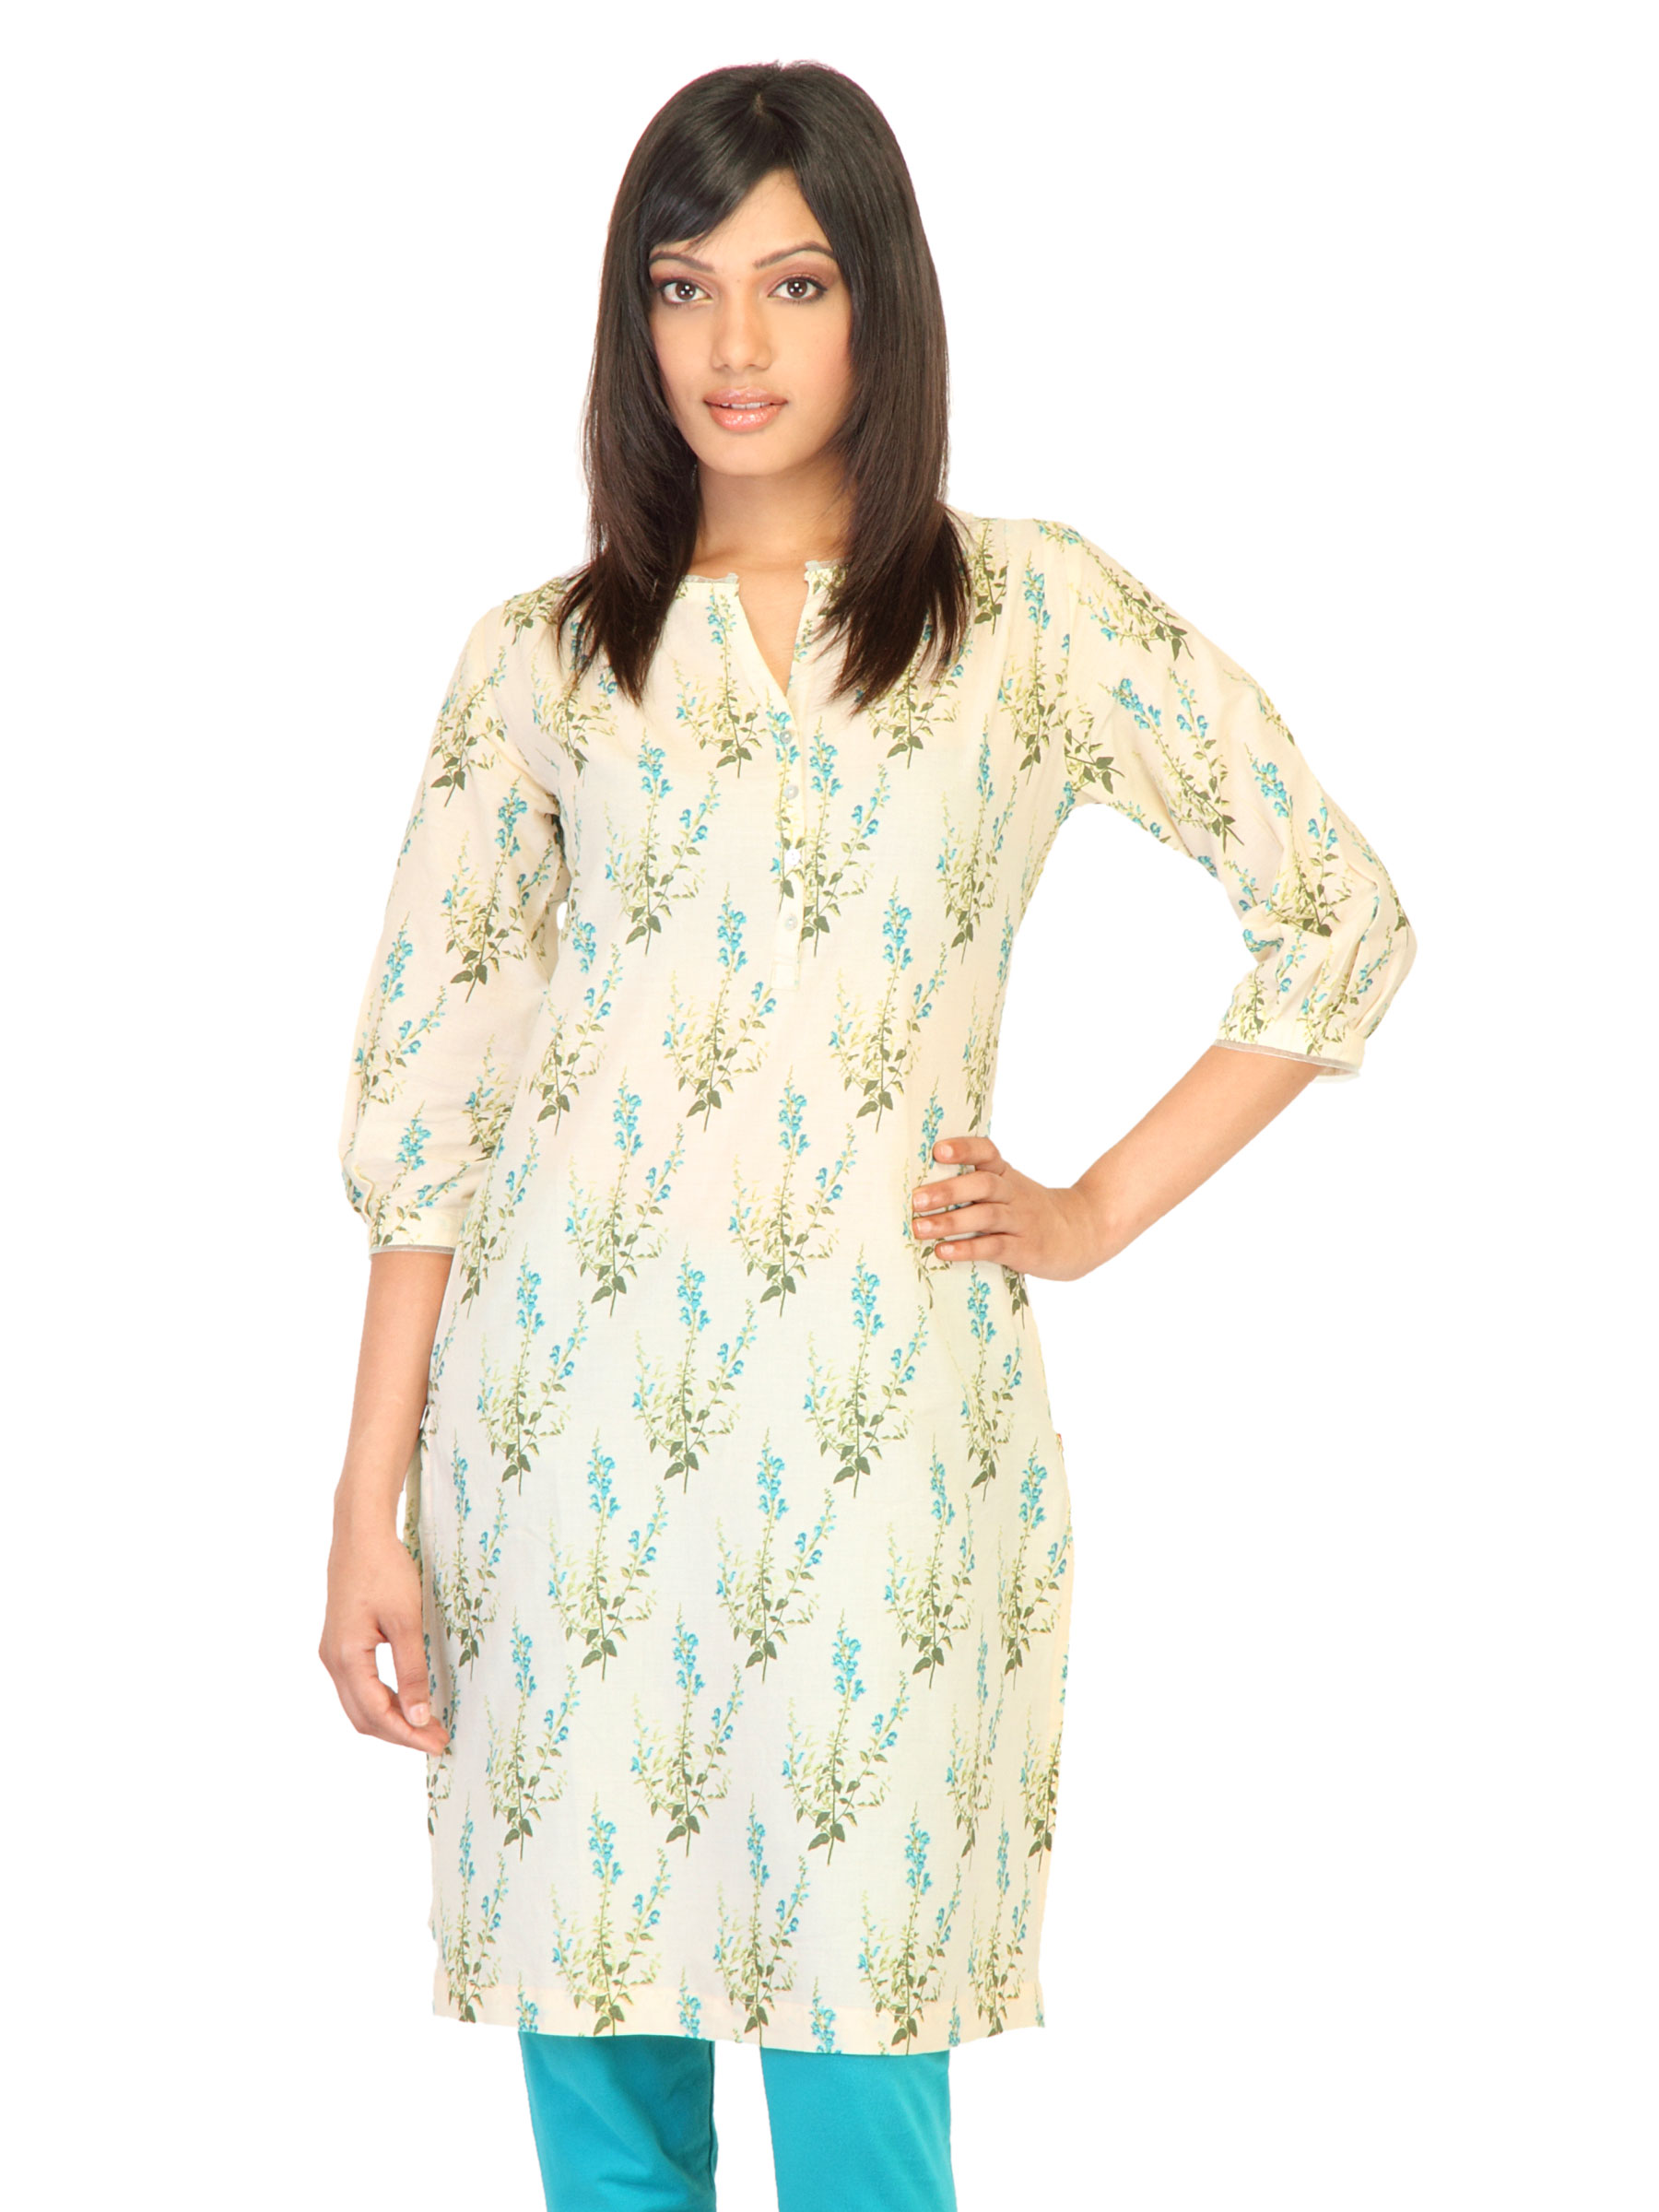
W Women Printed Beige Kurtas
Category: Apparel / Topwear / Kurtas
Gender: Women
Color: Beige
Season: Fall 2011
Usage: Ethnic